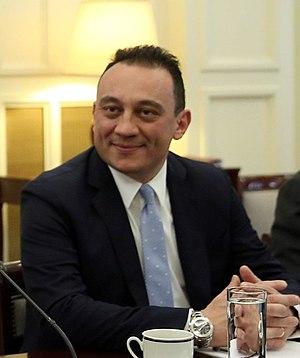
Konstantínos Vlássis, né le 7 juillet 1975 à Tripoli en Grèce, est un homme politique grec.